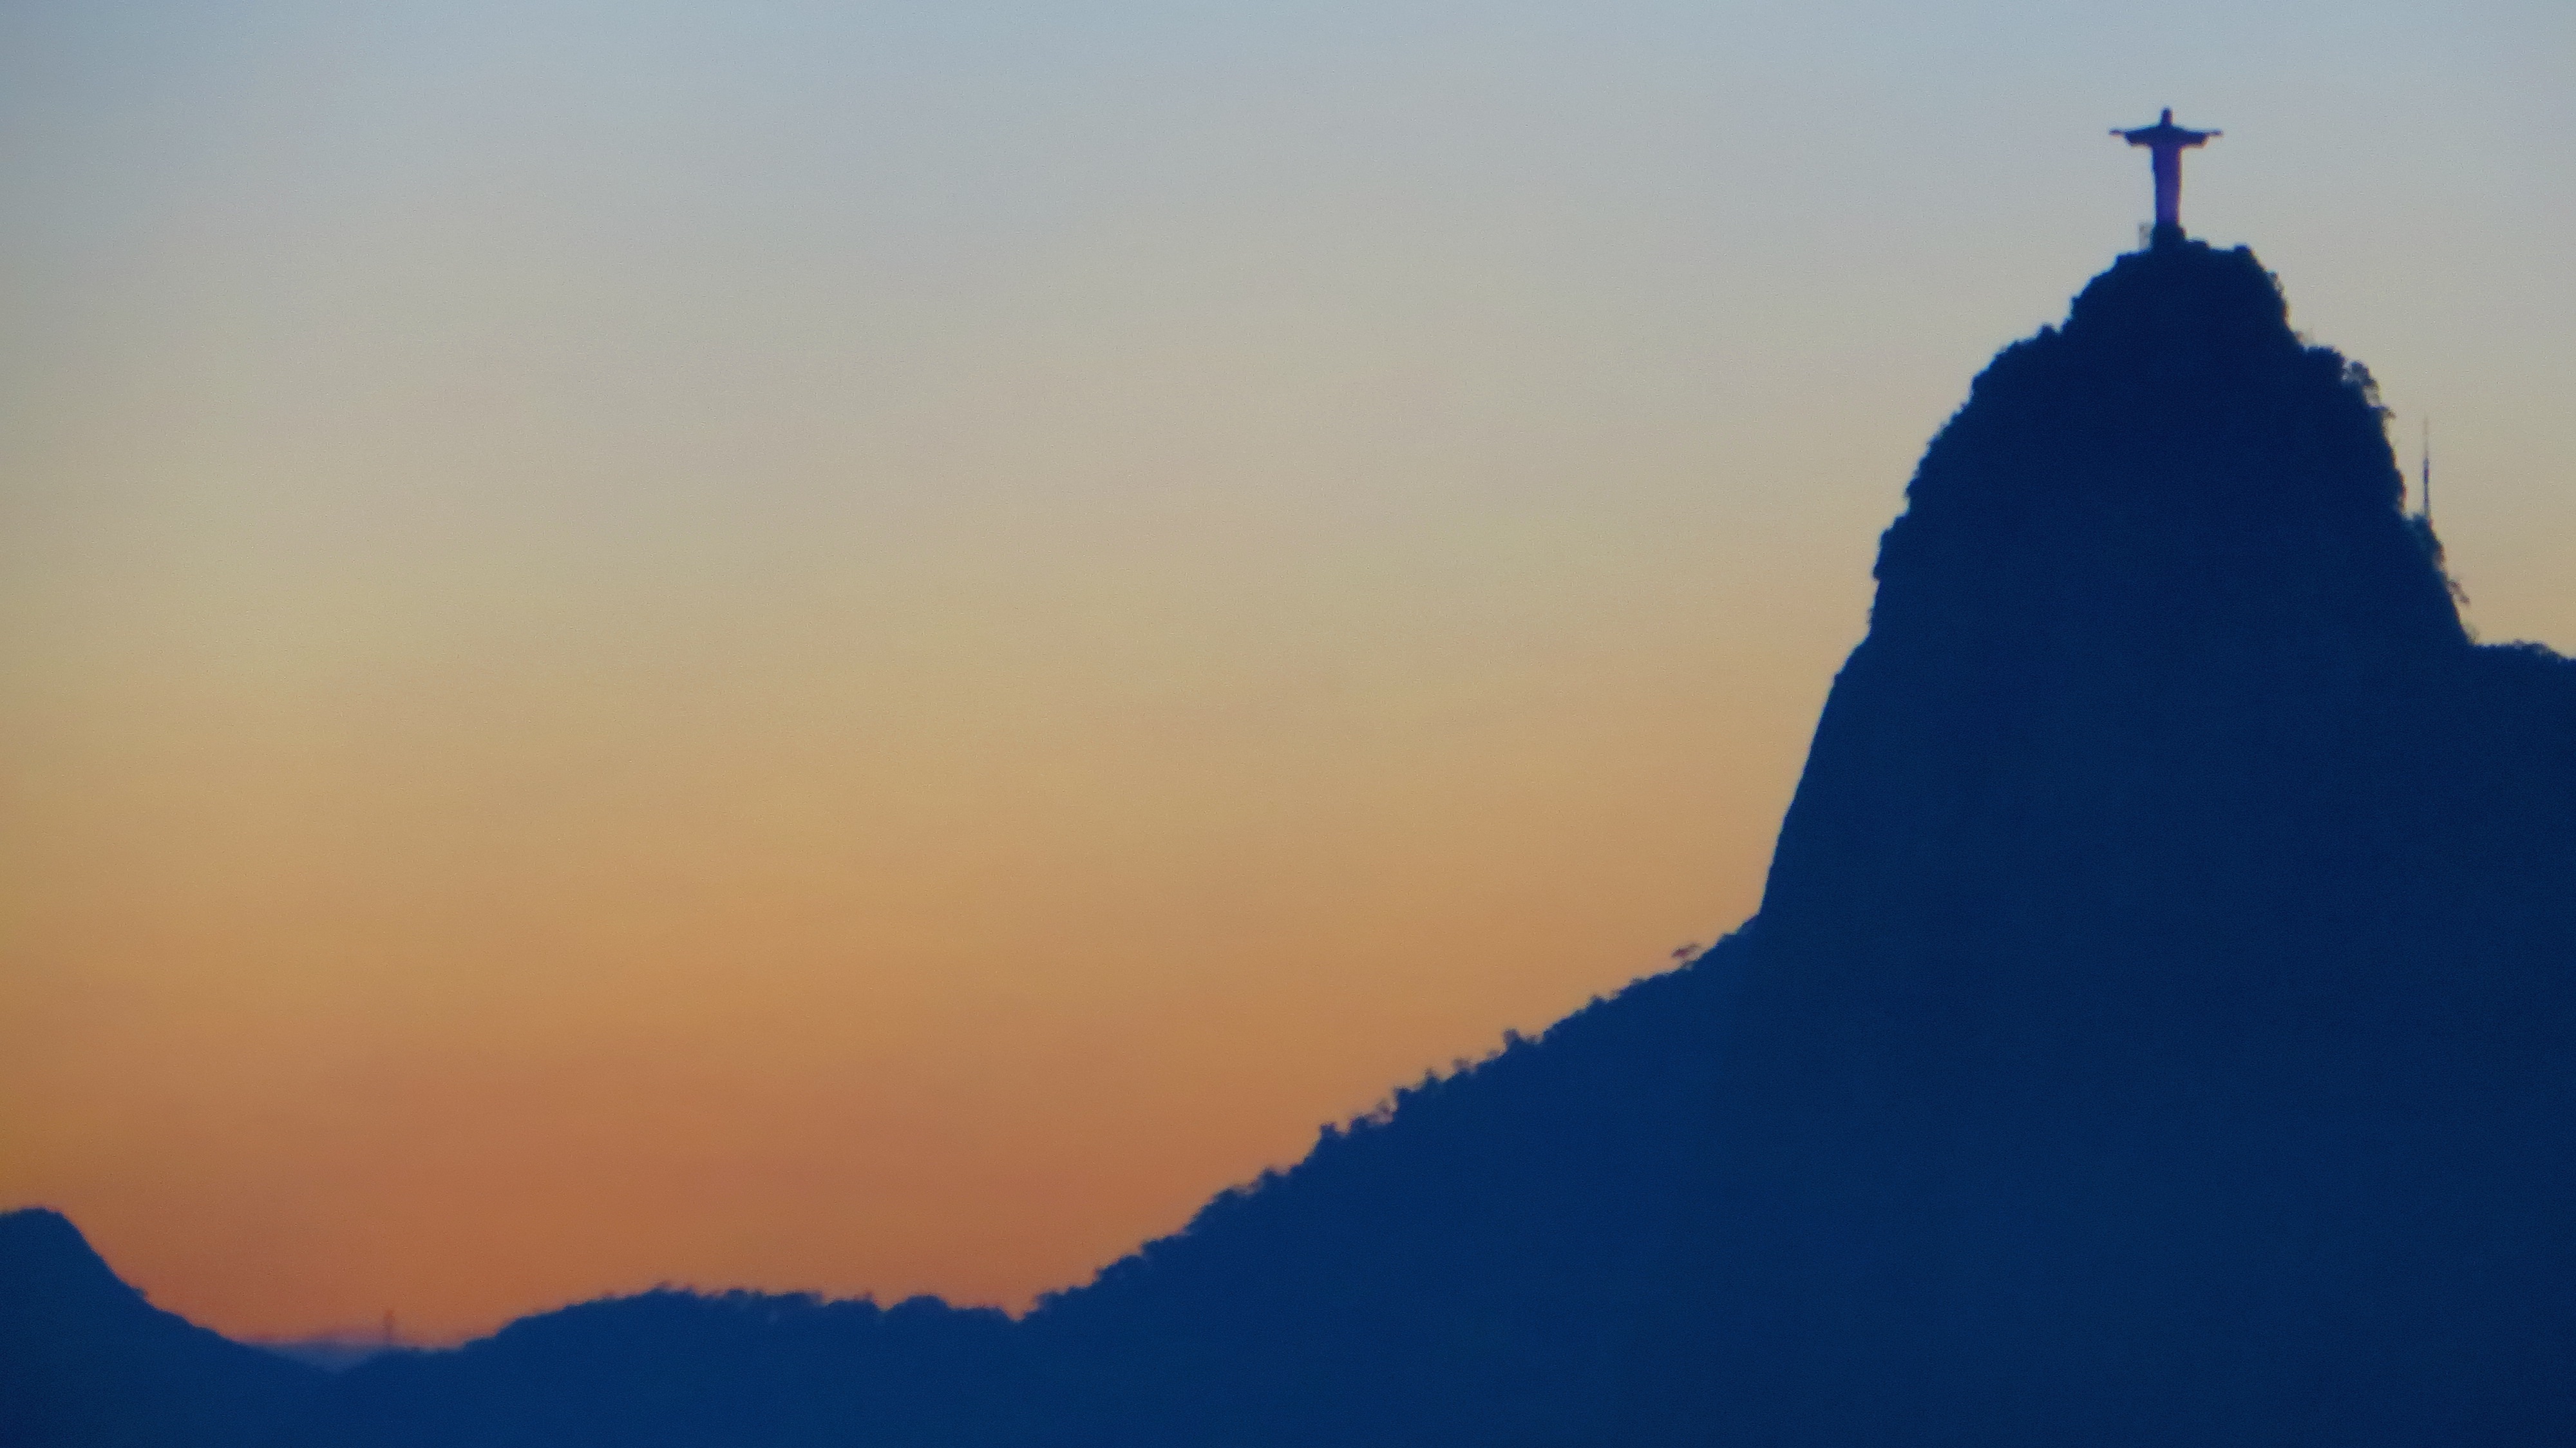
horizon, mountain, cloud, sky, sun, sunrise, sunset, sunlight, morning, hill, dawn, atmosphere, dusk, evening, reflection, haze, atmospheric phenomenon, atmosphere of earth